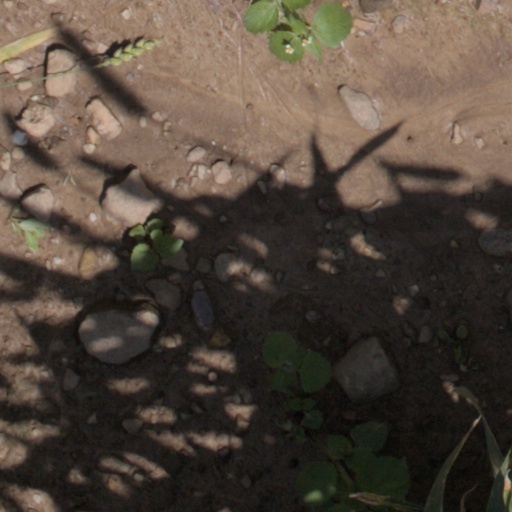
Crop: wheat